OhioHealth Doctors Hospital

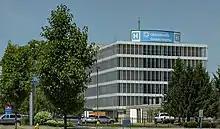
Front view from the southeast

Doctors Hospital opened in 1940 as the first osteopathic healthcare institution in Central Ohio. In 1998, Doctors Hospital became a member hospital of OhioHealth, a not-for-profit, faith-based healthcare system in Columbus, Ohio. Its present facility opened in 1963 as Doctors Hospital West.